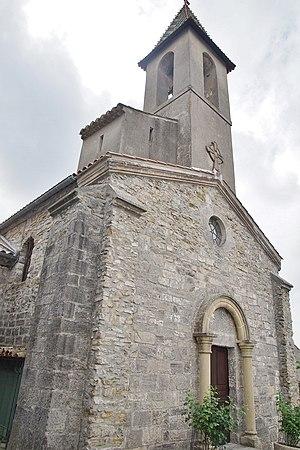
église Saint Brice
Saint-Brès est une commune française d’environ 650 habitants, située dans le département du Gard en région Occitanie.